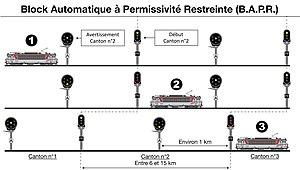
Schéma de fonctionnement d'un cantonnement par BAPR
Le block automatique à permissivité restreinte, ou BAPR, est un système de signalisation ferroviaire utilisé en France sur les lignes à trafic moyen. Il fait partie des diverses formes de block-système qui visent à assurer un espacement suffisant entre les convois circulant dans le même sens sur une voie ferrée donnée, afin d'empêcher qu'un convoi rattrape le précédent.